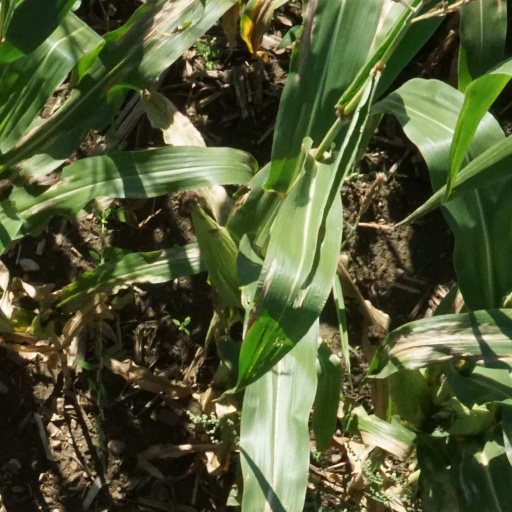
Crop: maize; corn